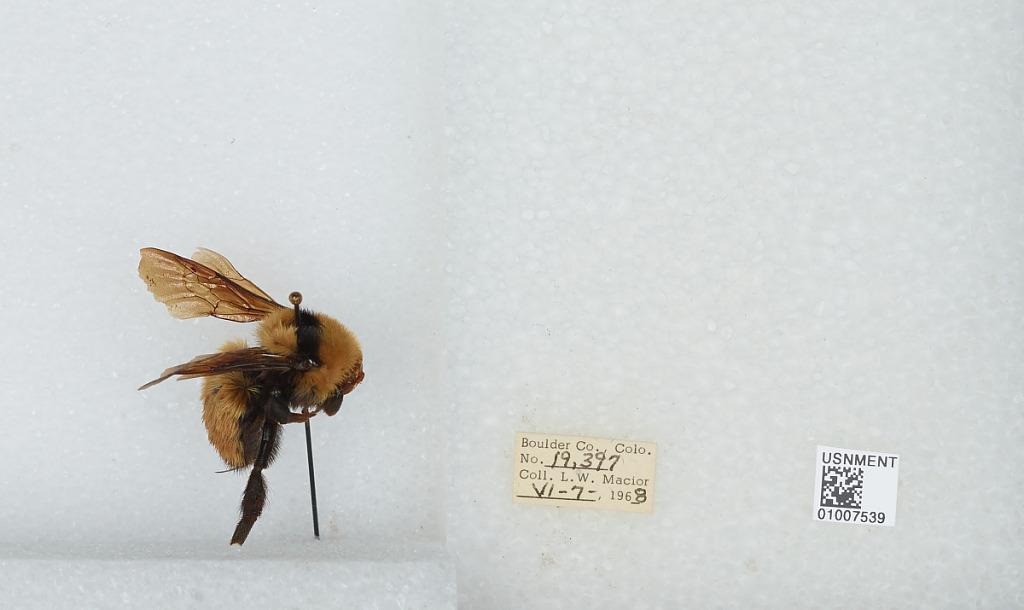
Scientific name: Bombus (Fervidobombus) fervidus fervidus (Fabricius)
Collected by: L. Macior
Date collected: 1968-6-7
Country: United States
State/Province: Colorado
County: Boulder
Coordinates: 40.09, -105.36